Robert Clutterbuck

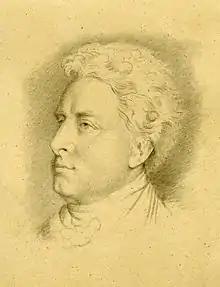
Robert Clutterbuck, drawing by William Henry Hunt

Robert Clutterbuck (28 June 1772 – 25 May 1831) was an English historian. He spent 18 years writing "The History and Antiquities of the County of Hertford".